Answer in natural language. Considering the relative positions, where is gray square side table with respect to Window? Choose between the following options: left or right
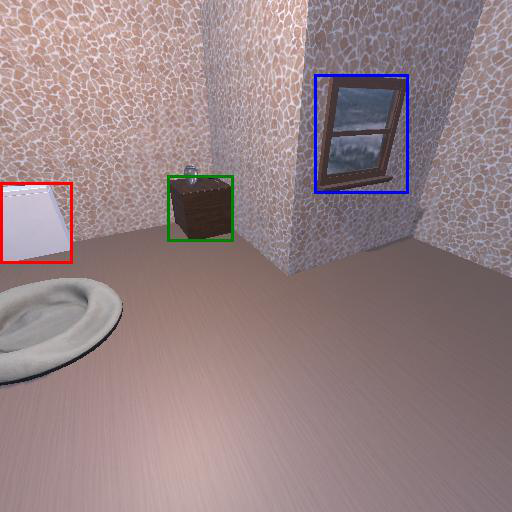
<answer>left</answer>